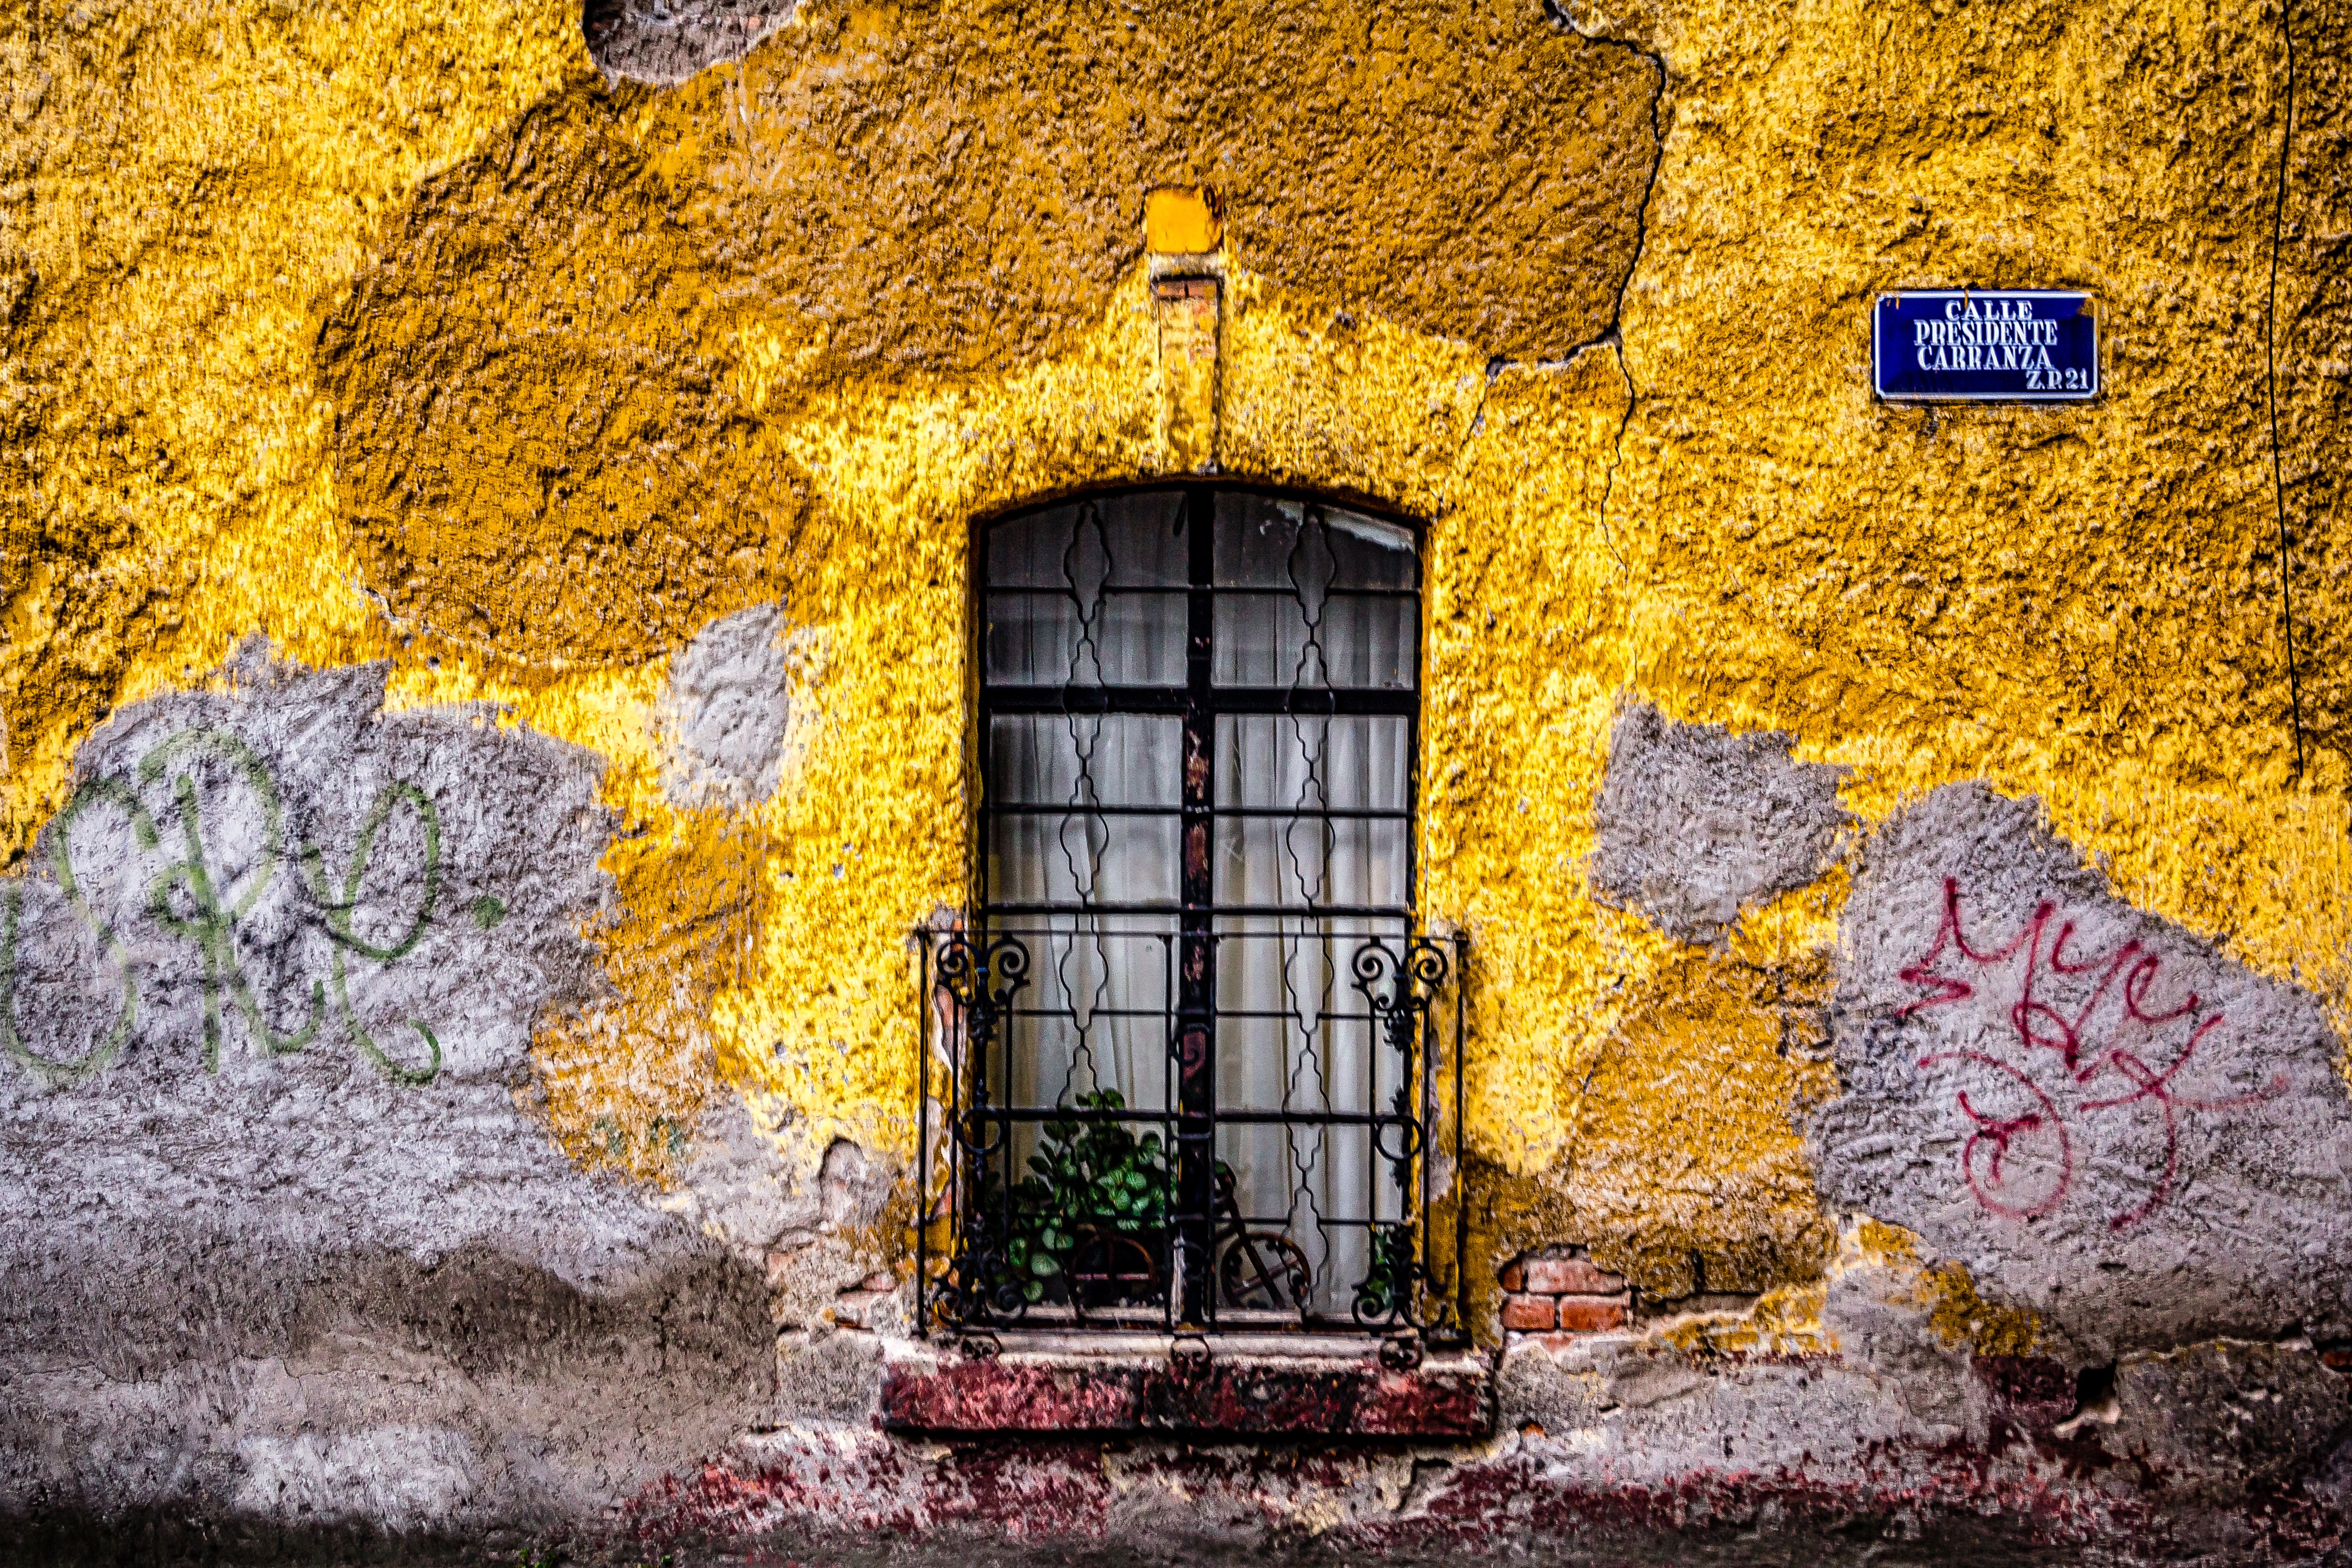
rock, plant, street, texture, window, city, urban, wall, rustic, sign, green, color, autumn, blue, colorful, yellow, graffiti, season, art, mexico, adobe, deteriorated, ironwork, urban area